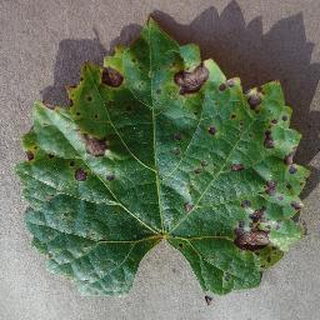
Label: grape_black_rot